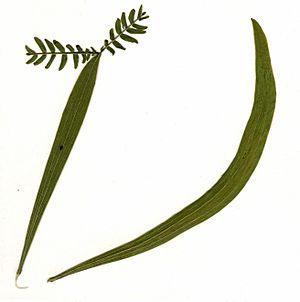
L’hétérophyllie, appelée aussi polymorphisme foliaire, est une caractéristique de certaines taxons ou plantes, dits hétérophylles, qui produisent des feuilles ou des frondes d'au moins deux types différents, la variation portant le plus souvent sur la taille, la forme, la symétrie, la position ou la fonction.
Le Tamarin des Hauts, Acacia heterophylla, est une espèce d'arbres de la famille des Fabaceae, endémique de l'île de La Réunion. Il s'y développe entre 1 200 et 2 200 m d'altitude et peut constituer l'essence dominante de forêts appelées “ tamarinaies ”. Son bois est utilisé en ameublement et en ébénisterie.